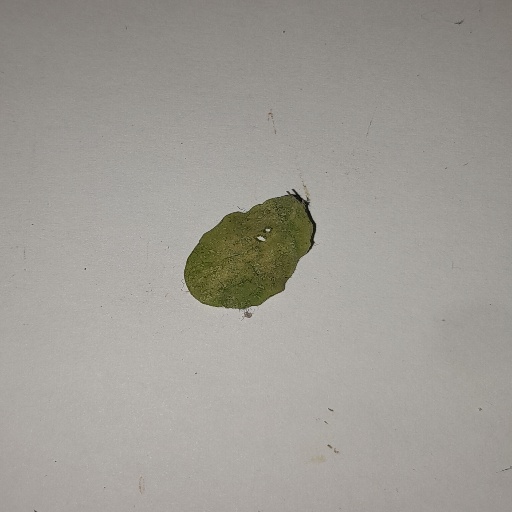
Species: Sojina
Leaf condition: Yellow Leaf